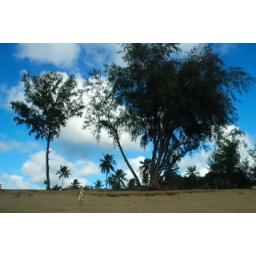
Puny Amy by the trees on the beach of Mai Khao